Lurdusaurus

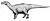
Life restoration

"Lurdusaurus" may have had 12 to 14 neck vertebrae. Therefore, the maximum length of the neck is . The neck vertebrae are about the same size as the dorsal vertebrae (the torso, before the sacrum and pelvis), whereas those of European iguanodonts 85–90% the size of the dorsals. Because "Iguanodon" has 28 presacral vertebrae, "Lurdusaurus" potentially had at least 14 dorsals. This would make the neck proportionally quite long, as long as the dorsal series. Compared to European iguanodonts, the dorsal centra are proportionally larger and have shorter neural spines (which project straight up from the centrum) and less steep transverse processes (which project up obliquely). Like all derived iguanodonts, the sternum is hatchet-shaped, with a rod-shaped projection caudolaterally (tailwards towards the side). The sacrum, based on the scars on the ilium begotten from sacral ribs, may have measured . "Lurdusaurus" could have had 15 proximal caudal vertebra (tail vertebrae which bear transverse processes), which would have represented a third of the entire tail series.